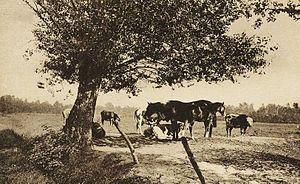
Normandie, pour Auguste Bunoust
Auguste Louis Émile Bunoust est un poète normand. Né le 6 janvier 1888 au Havre et mort le 12 février 1921 à Lisieux. Il est l'auteur d'un recueil de poésie, Les Nonnes au jardin.